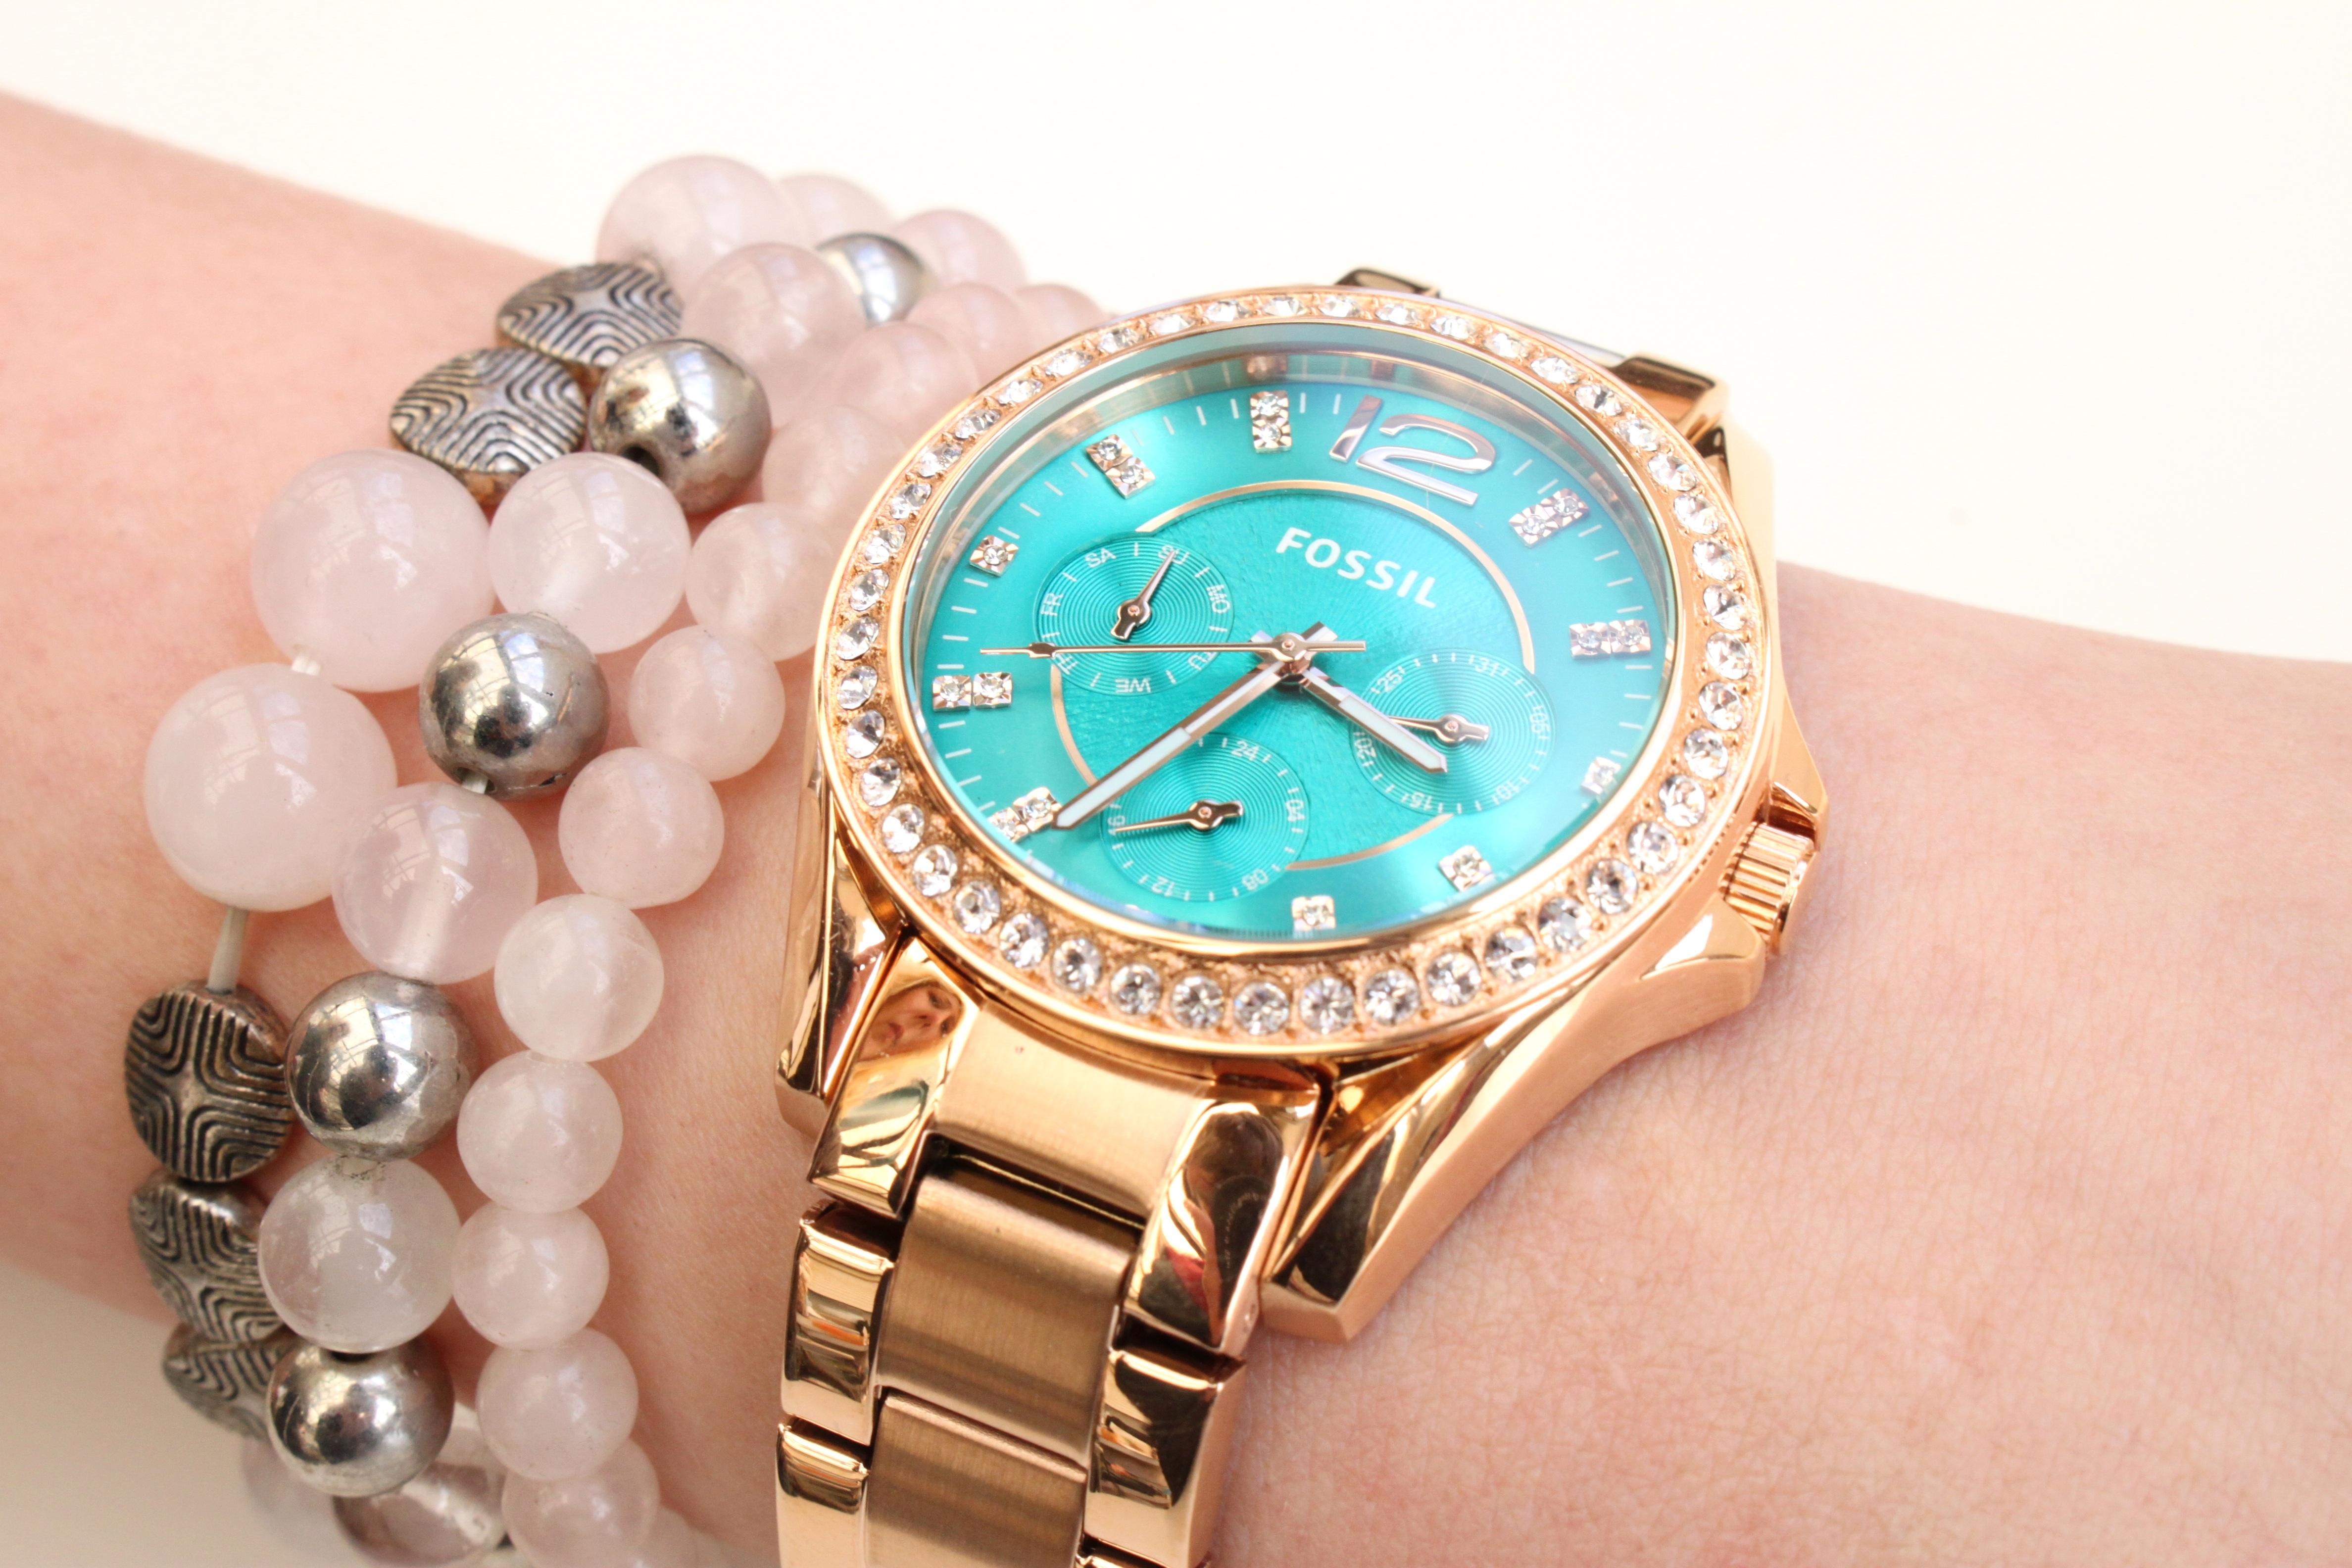
watch, hand, time, blue, timepiece, bracelet, jewellery, turquoise, fossil, gemstone, mineral, pearls, fashion accessory